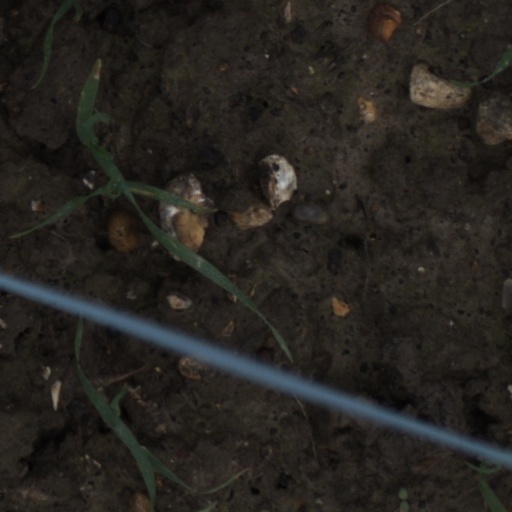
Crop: wheat